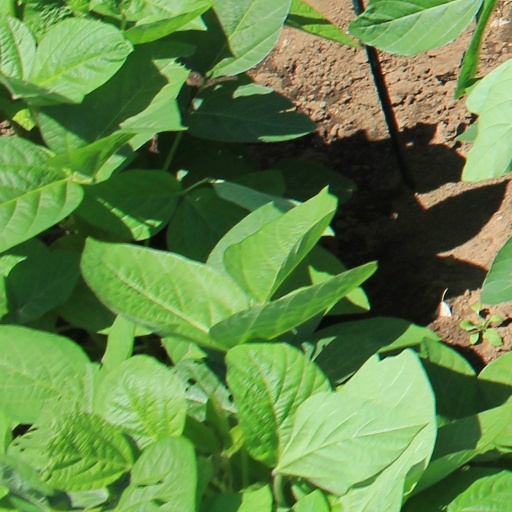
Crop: soybean